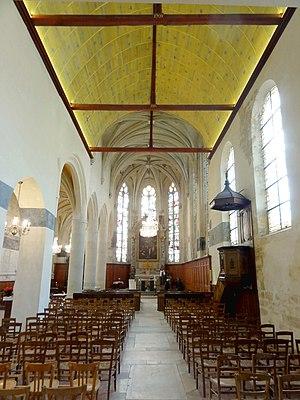
Intérieur de l'église - voir titre.
L'église Saint-Acceul, située à Écouen, dans le Val-d'Oise, est la seule église en France placée sous le vocable de ce saint, mais elle possède une relique d'Andéol du Vivarais qui semble être le patron véritable de l'église. Le chœur et son collatéral ont été édifiés entre 1536 et 1554 pour le compte du connétable Anne de Montmorency, et constituent un ensemble élancé et élégant de style gothique flamboyant. Or, la principale richesse de l'église sont ses vitraux Renaissance du milieu du XVIᵉ siècle, qui ornent toutes les fenêtres du chœur et du collatéral. Aucune autre église du département n'a conservé tous ses vitraux d'origine. D'autre part, le clocher Renaissance est demeuré inachevé, et la basse nef construite à l'économique au début du XVIIIᵉ siècle s'accorde mal avec le chœur. L'église et ses vitraux font l'objet d'un classement précoce aux monuments historiques par liste de 1840, au moment même de l'instauration de ce type de protection. Dans ce contexte, la façade principale jusque-là provisoire est construite en 1854 selon un projet du siècle précédent resté sans suite.